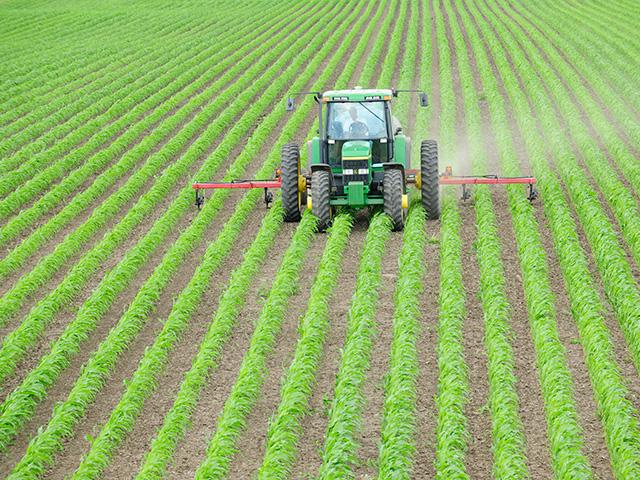
Trekta lililopo katika eneo kubwa la wazi lililo tambarare, linalojumuisha miche ama mazao yaliyopandwa na kuota  katika safu zilizonyooka, yenye kuchipua kwa rangi ya kijani kibichi, ikiashiria ni eneo kubwa litumikalo kwa kilimo cha viwanda.